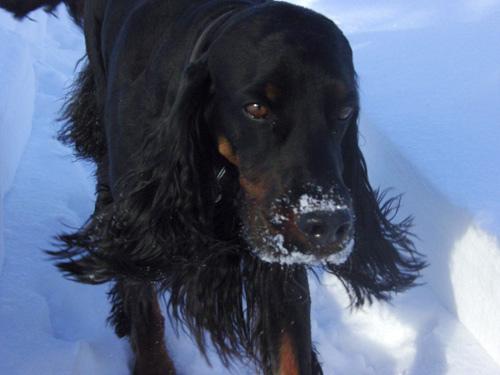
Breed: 228-n000085-Gordon_setter